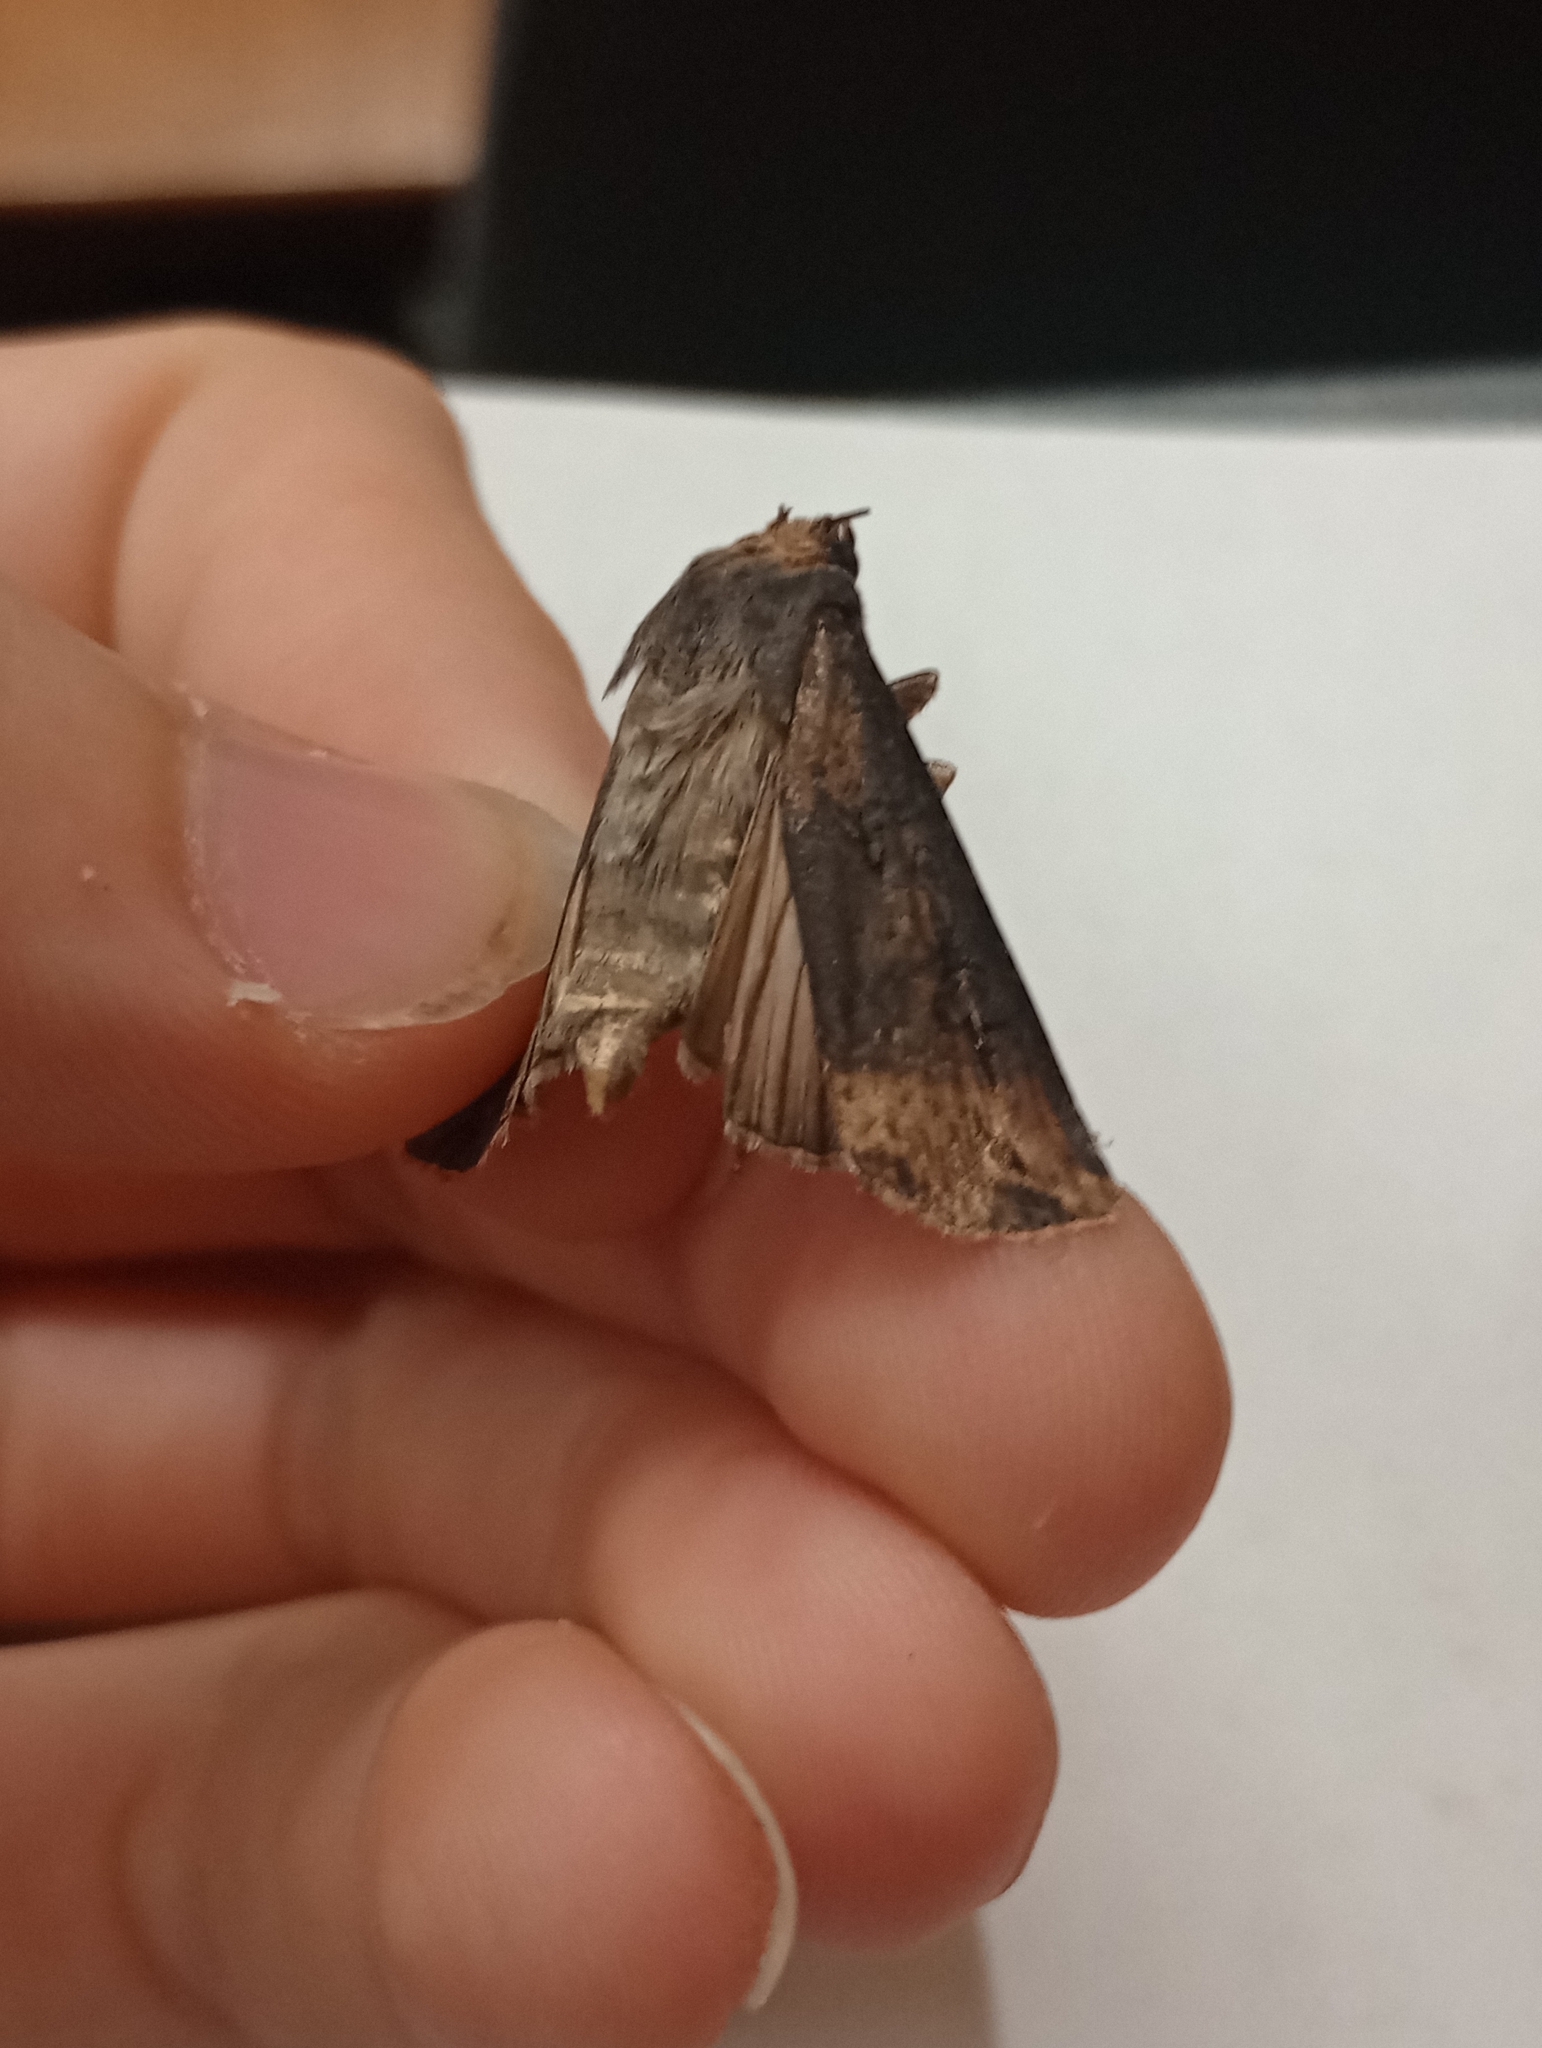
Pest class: cutworms